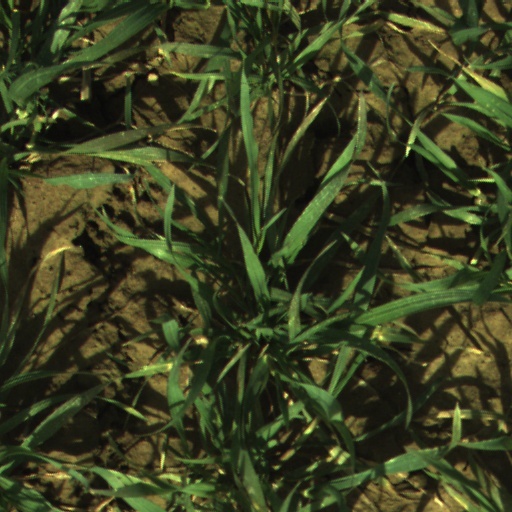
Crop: wheat